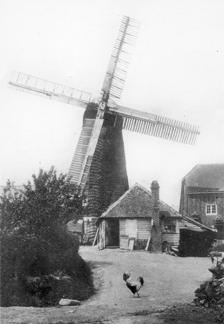
Building: Pratt's Mill, Crowborough
Country: United Kingdom
Year built: 1862
Crowborough Windmill The mill c1905 Origin Mill name Pratt's Mill Grid reference TQ 518 311 Coordinates 51°03′32″N 0°09′54″E / 51.059°N 0.165°E / 51.059; 0.165 Operator(s) Private Year built 1862 Information Purpose Corn mill Type Tower Storeys Five storeys No. of sails Four sails Type of sails Patent sails Winding Fantail No. of pairs of millstones Three pairs Year lost Truncated 1927 Pratt's Mill is a tower mill at Crowborough , Sussex , England which has been truncated and converted to residential accommodation. History Pratt's Mill was built between September 1861 and February 1862. The machinery from Calverley Mill , Tunbridge Wells was used in the construction of the mill. On 3 February 1862 the son of the miller was killed when he became entangled in the machinery. The mill was working by wind until 1907 and then by steam until 1922. Frank Brangwyn , RA painted the mill when it was without sails and fantail. The picture appears in an early book on windmills. In 1927 the mill was converted into residential accommodation, being reduced in height to three storeys. Description For an explanation of the various pieces of machinery, see Mill machinery . As built, Pratt's Mill was a five-storey brick tower mill clad in  peg tiles. It had four Patent sails and the Kentish-style cap was winded by a fantail . All that remains today is the lower three storeys of the tower, with various additions and extensions. Hemming states that the mill may have driven three pairs of millstones . Millers Richard Pratt 1861 Samuel Pratt 1881 - 1891 References for above:- References